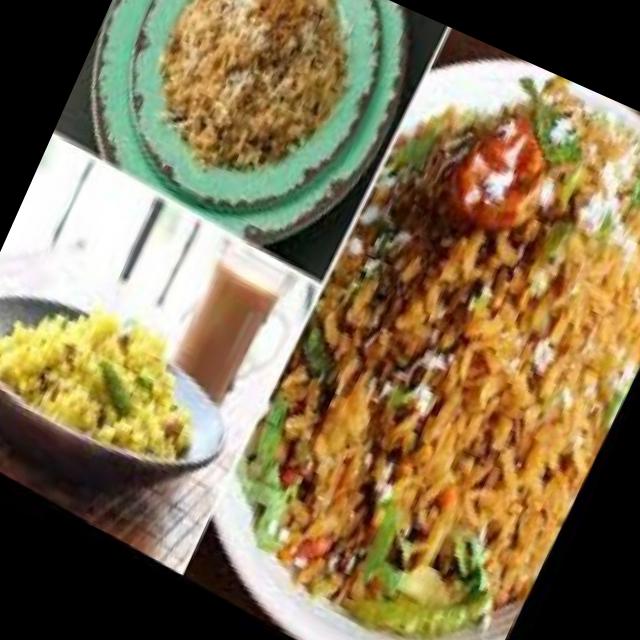
Dish: poha